Bushmaster Protected Mobility Vehicle

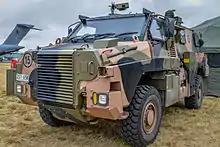
A Bushmaster operated by the Royal Australian Air Force's Airfield Defence Guards

The Bushmaster is optimised for operations in northern Australia, and is capable of carrying up to nine soldiers and their equipment, fuel and supplies for three days, depending on the type of variant. The vehicle is fitted with air conditioning and was once planned to have a cool water drinking system, but was omitted upon production due to cost constraints. After operational complaints the drinking water cooling system is being reconsidered for installation. It has a road cruise speed of 100 km/h and an operational range of 800 km.